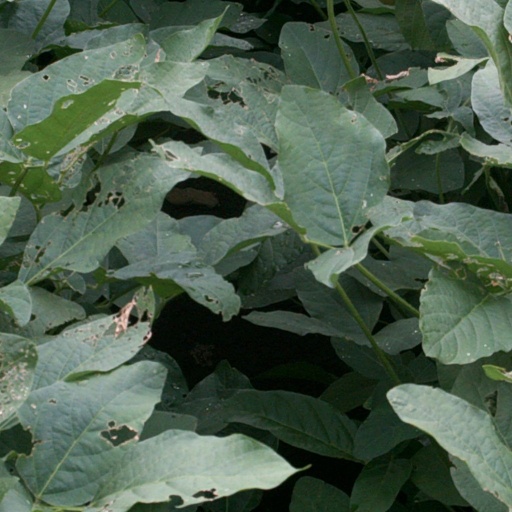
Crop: soybean